Saitama-Shintoshin Station

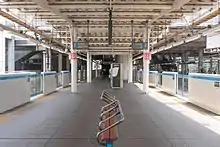
The platforms in July 2021

Saitama-Shintoshin Station is served by the Keihin-Tōhoku Line, Takasaki Line, and Tohoku Main Line (Utsunomiya Line), and lies from Tokyo Station.